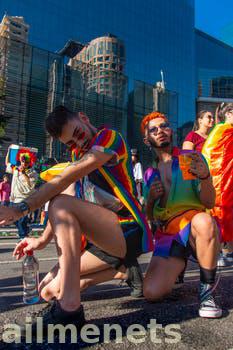
Label: Watermark